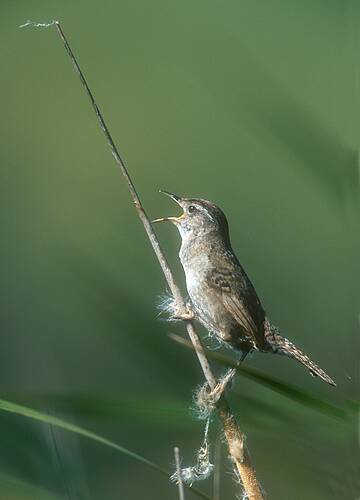
a mottled gray and white bird, with white eyebrow.
grey bird with white belly and brow.
a small gray bird with white breast, white eyebrows and a long bill.
a small bird with color feathers ranging from white, to gray, to brown
this bird has feathers that are different shades of brown, and a thin beak.
this bird is white with grey and has a long, pointy beak.
this bird has wings that are black and has a white belly
this small brown bird has a large head, a narrow, medium length yellow and black bill, and a white throat and breast.
the bird is small with a pointed bill, has a bill that is short and the belly is white.
the bird has white and brown speckles on the throat, breast, and belly.
Species: Marsh Wren